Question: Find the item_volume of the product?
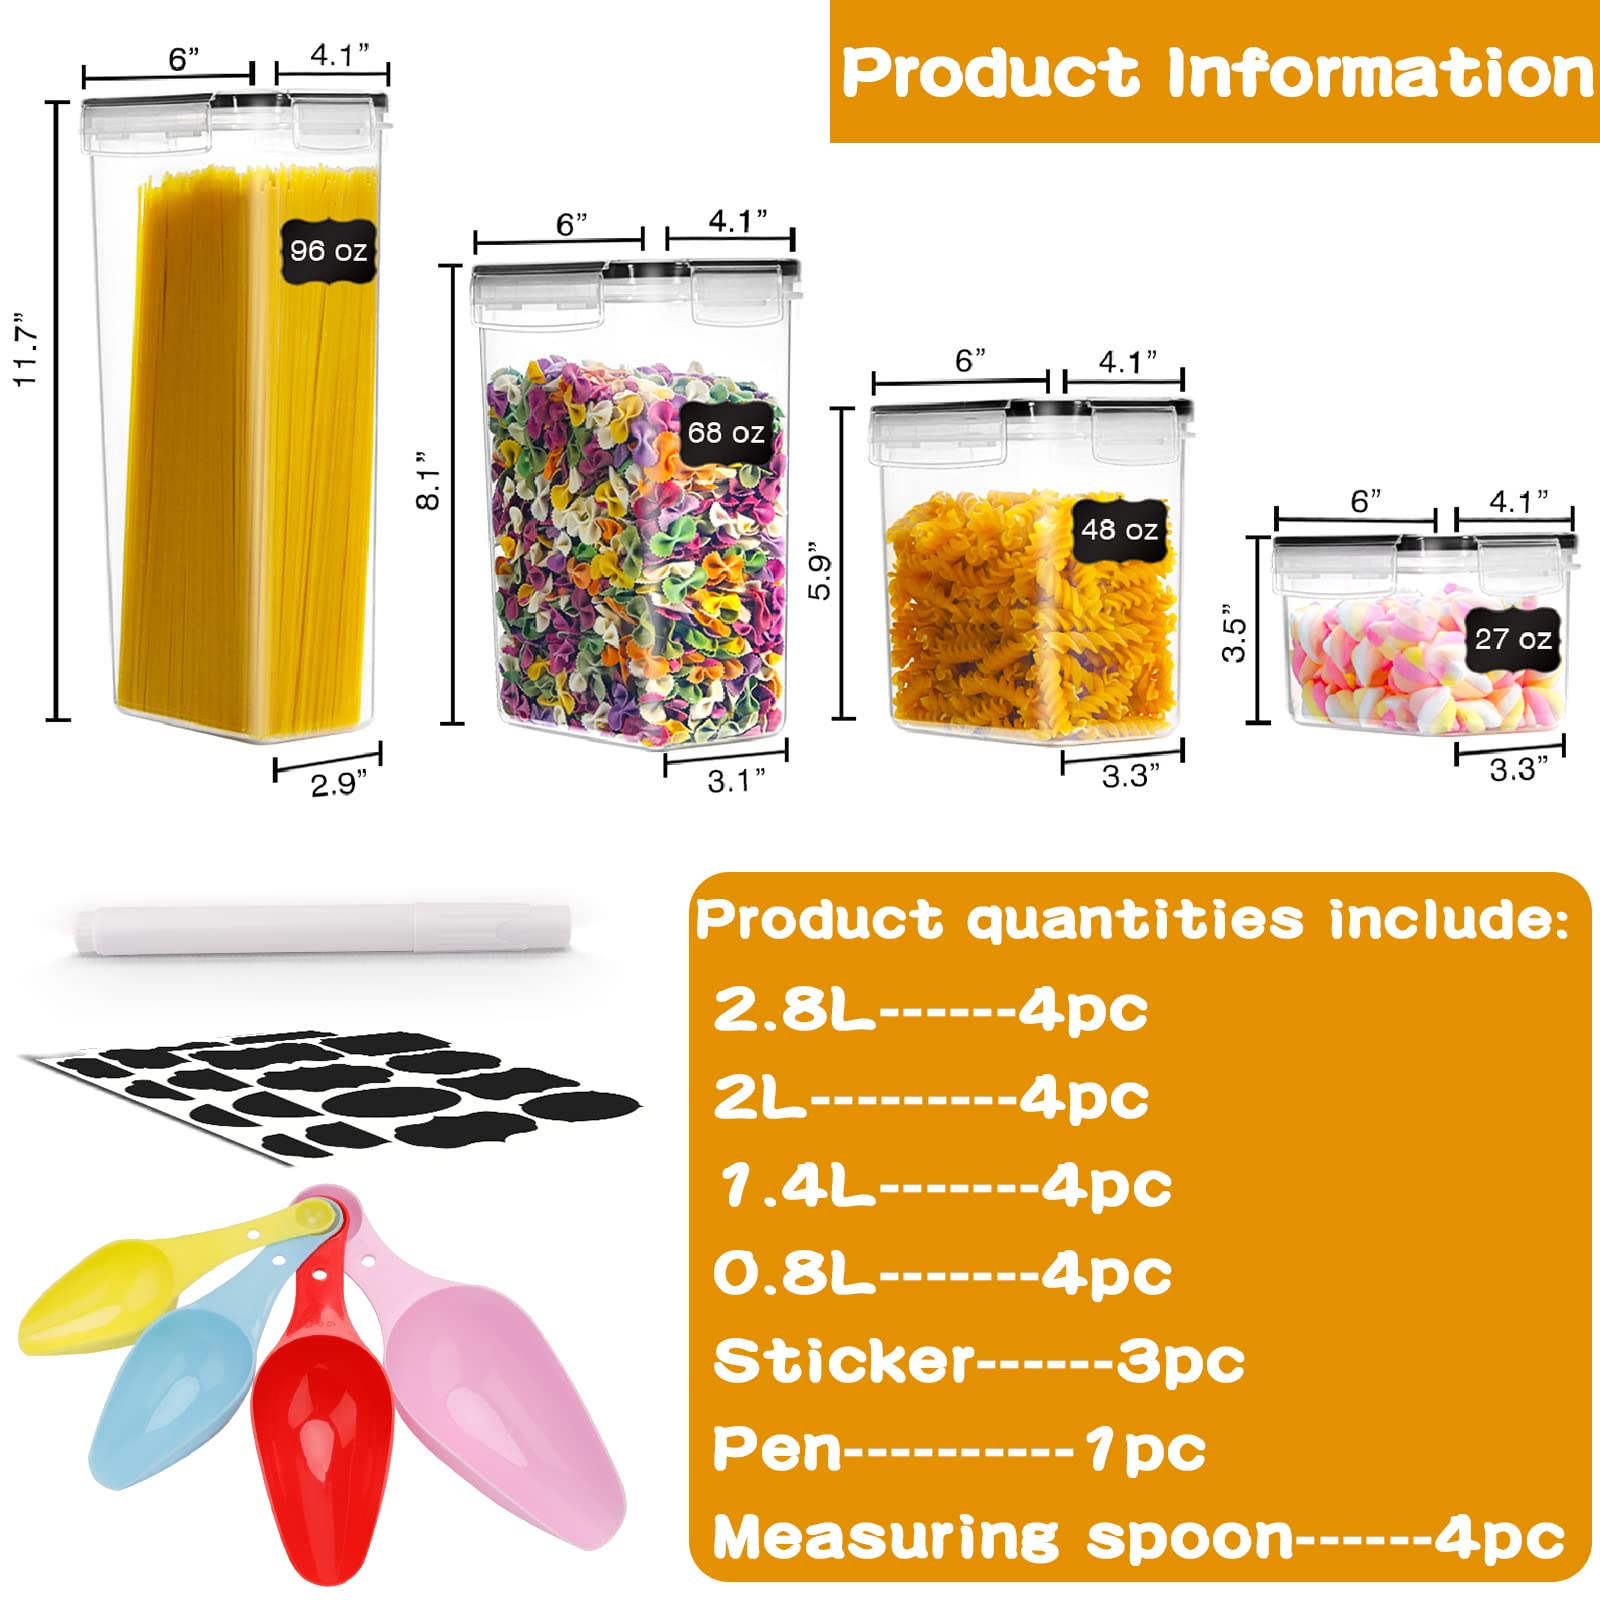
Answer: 2.0 litre